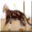
Label: cat